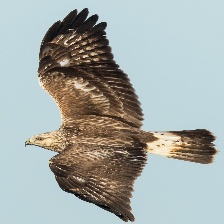
Species: ROUGH LEG BUZZARD
Scientific name: BUTEO LAGOPUS